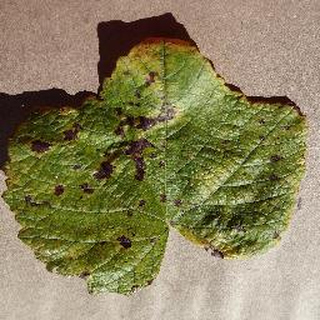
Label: grape_leaf_blight